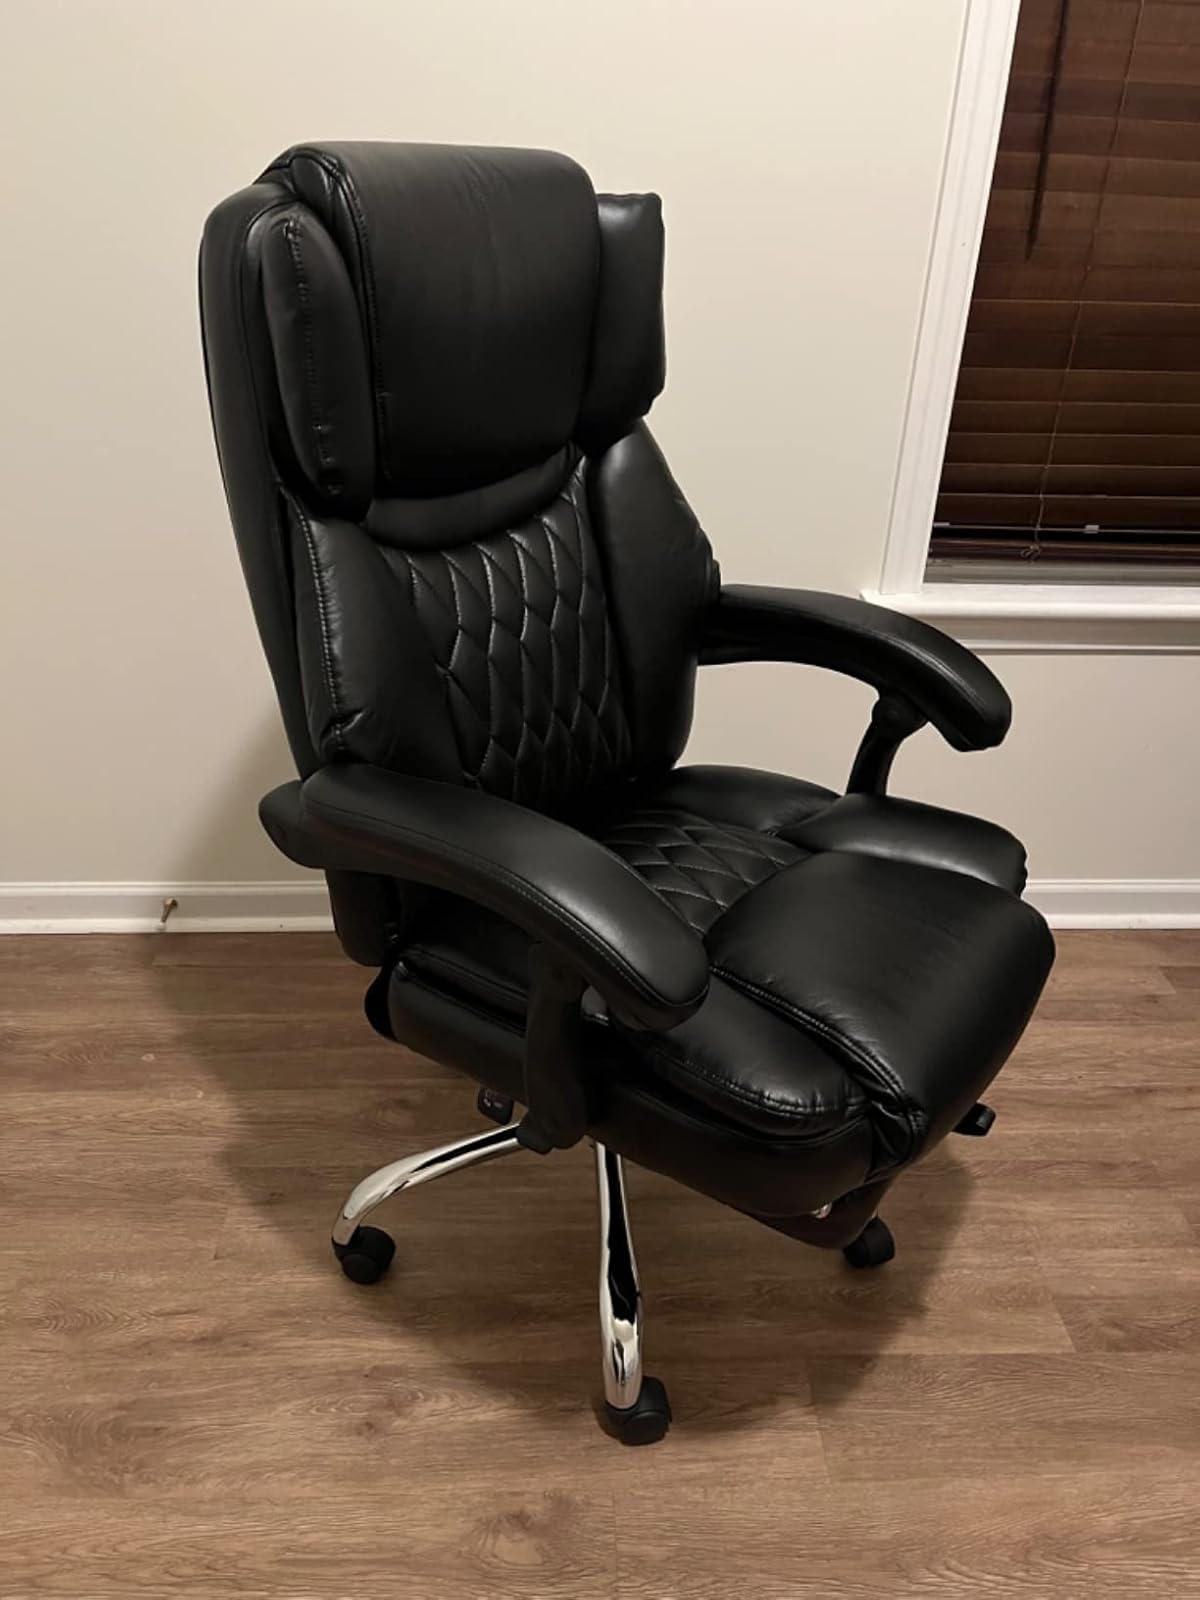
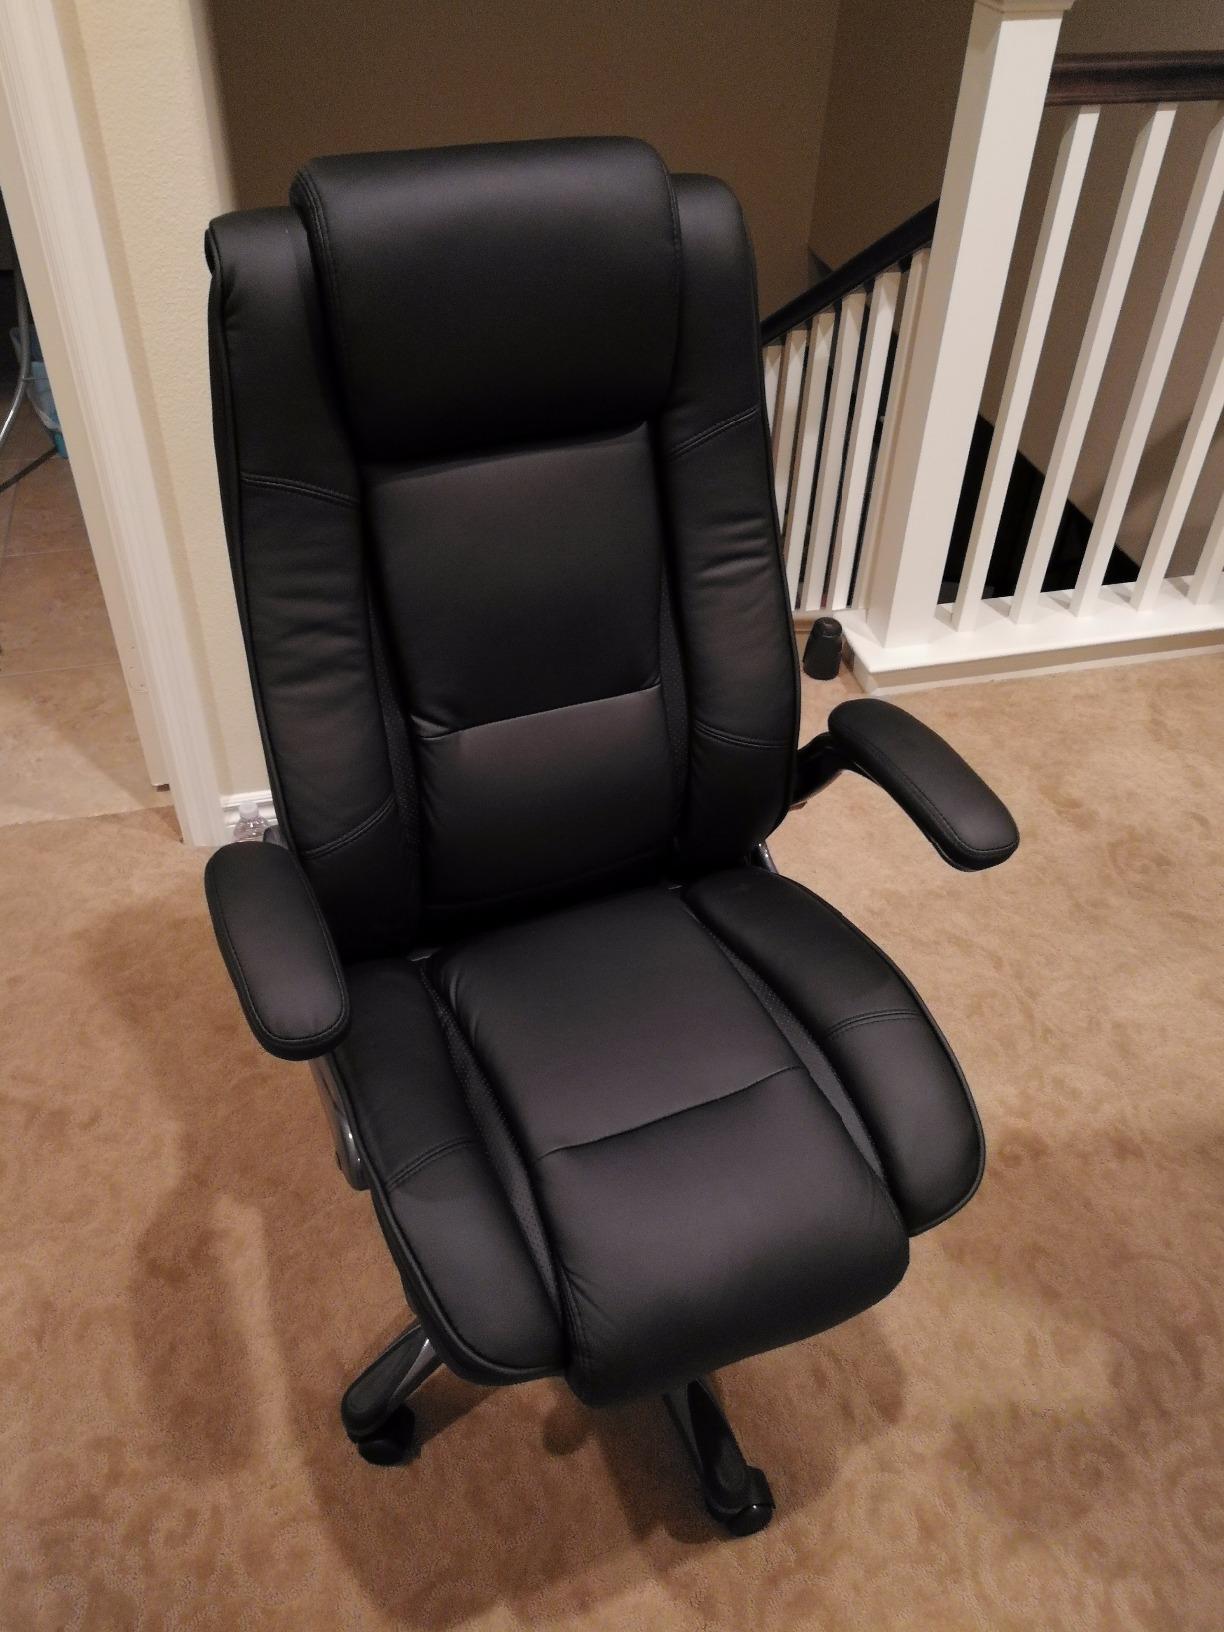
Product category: items_chair
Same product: no